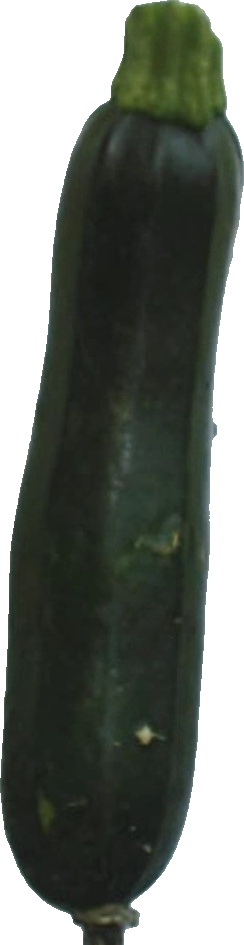
Label: zucchini_dark_1